World War III

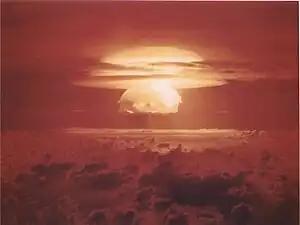
Nuclear warfare is often the focus of a World War III scenario.

World War III, also known as the Third World War, is a hypothetical future global conflict subsequent to World War I (1914–1918) and World War II (1939–1945). It is widely predicted that such a war would involve all of the great powers, like its two predecessors, and the use of nuclear weapons or other weapons of mass destruction, thereby surpassing all prior conflicts in scale, devastation, and loss of life.